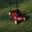
Label: lawn_mower